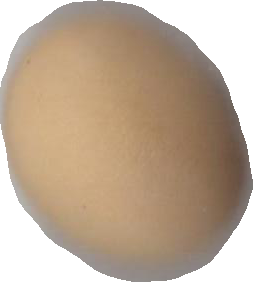
Variety: Dega